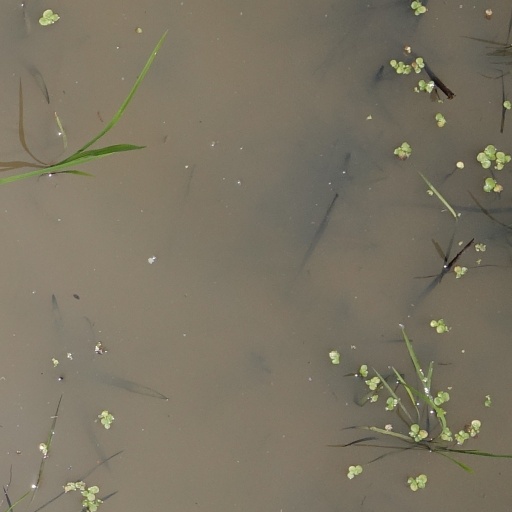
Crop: rice